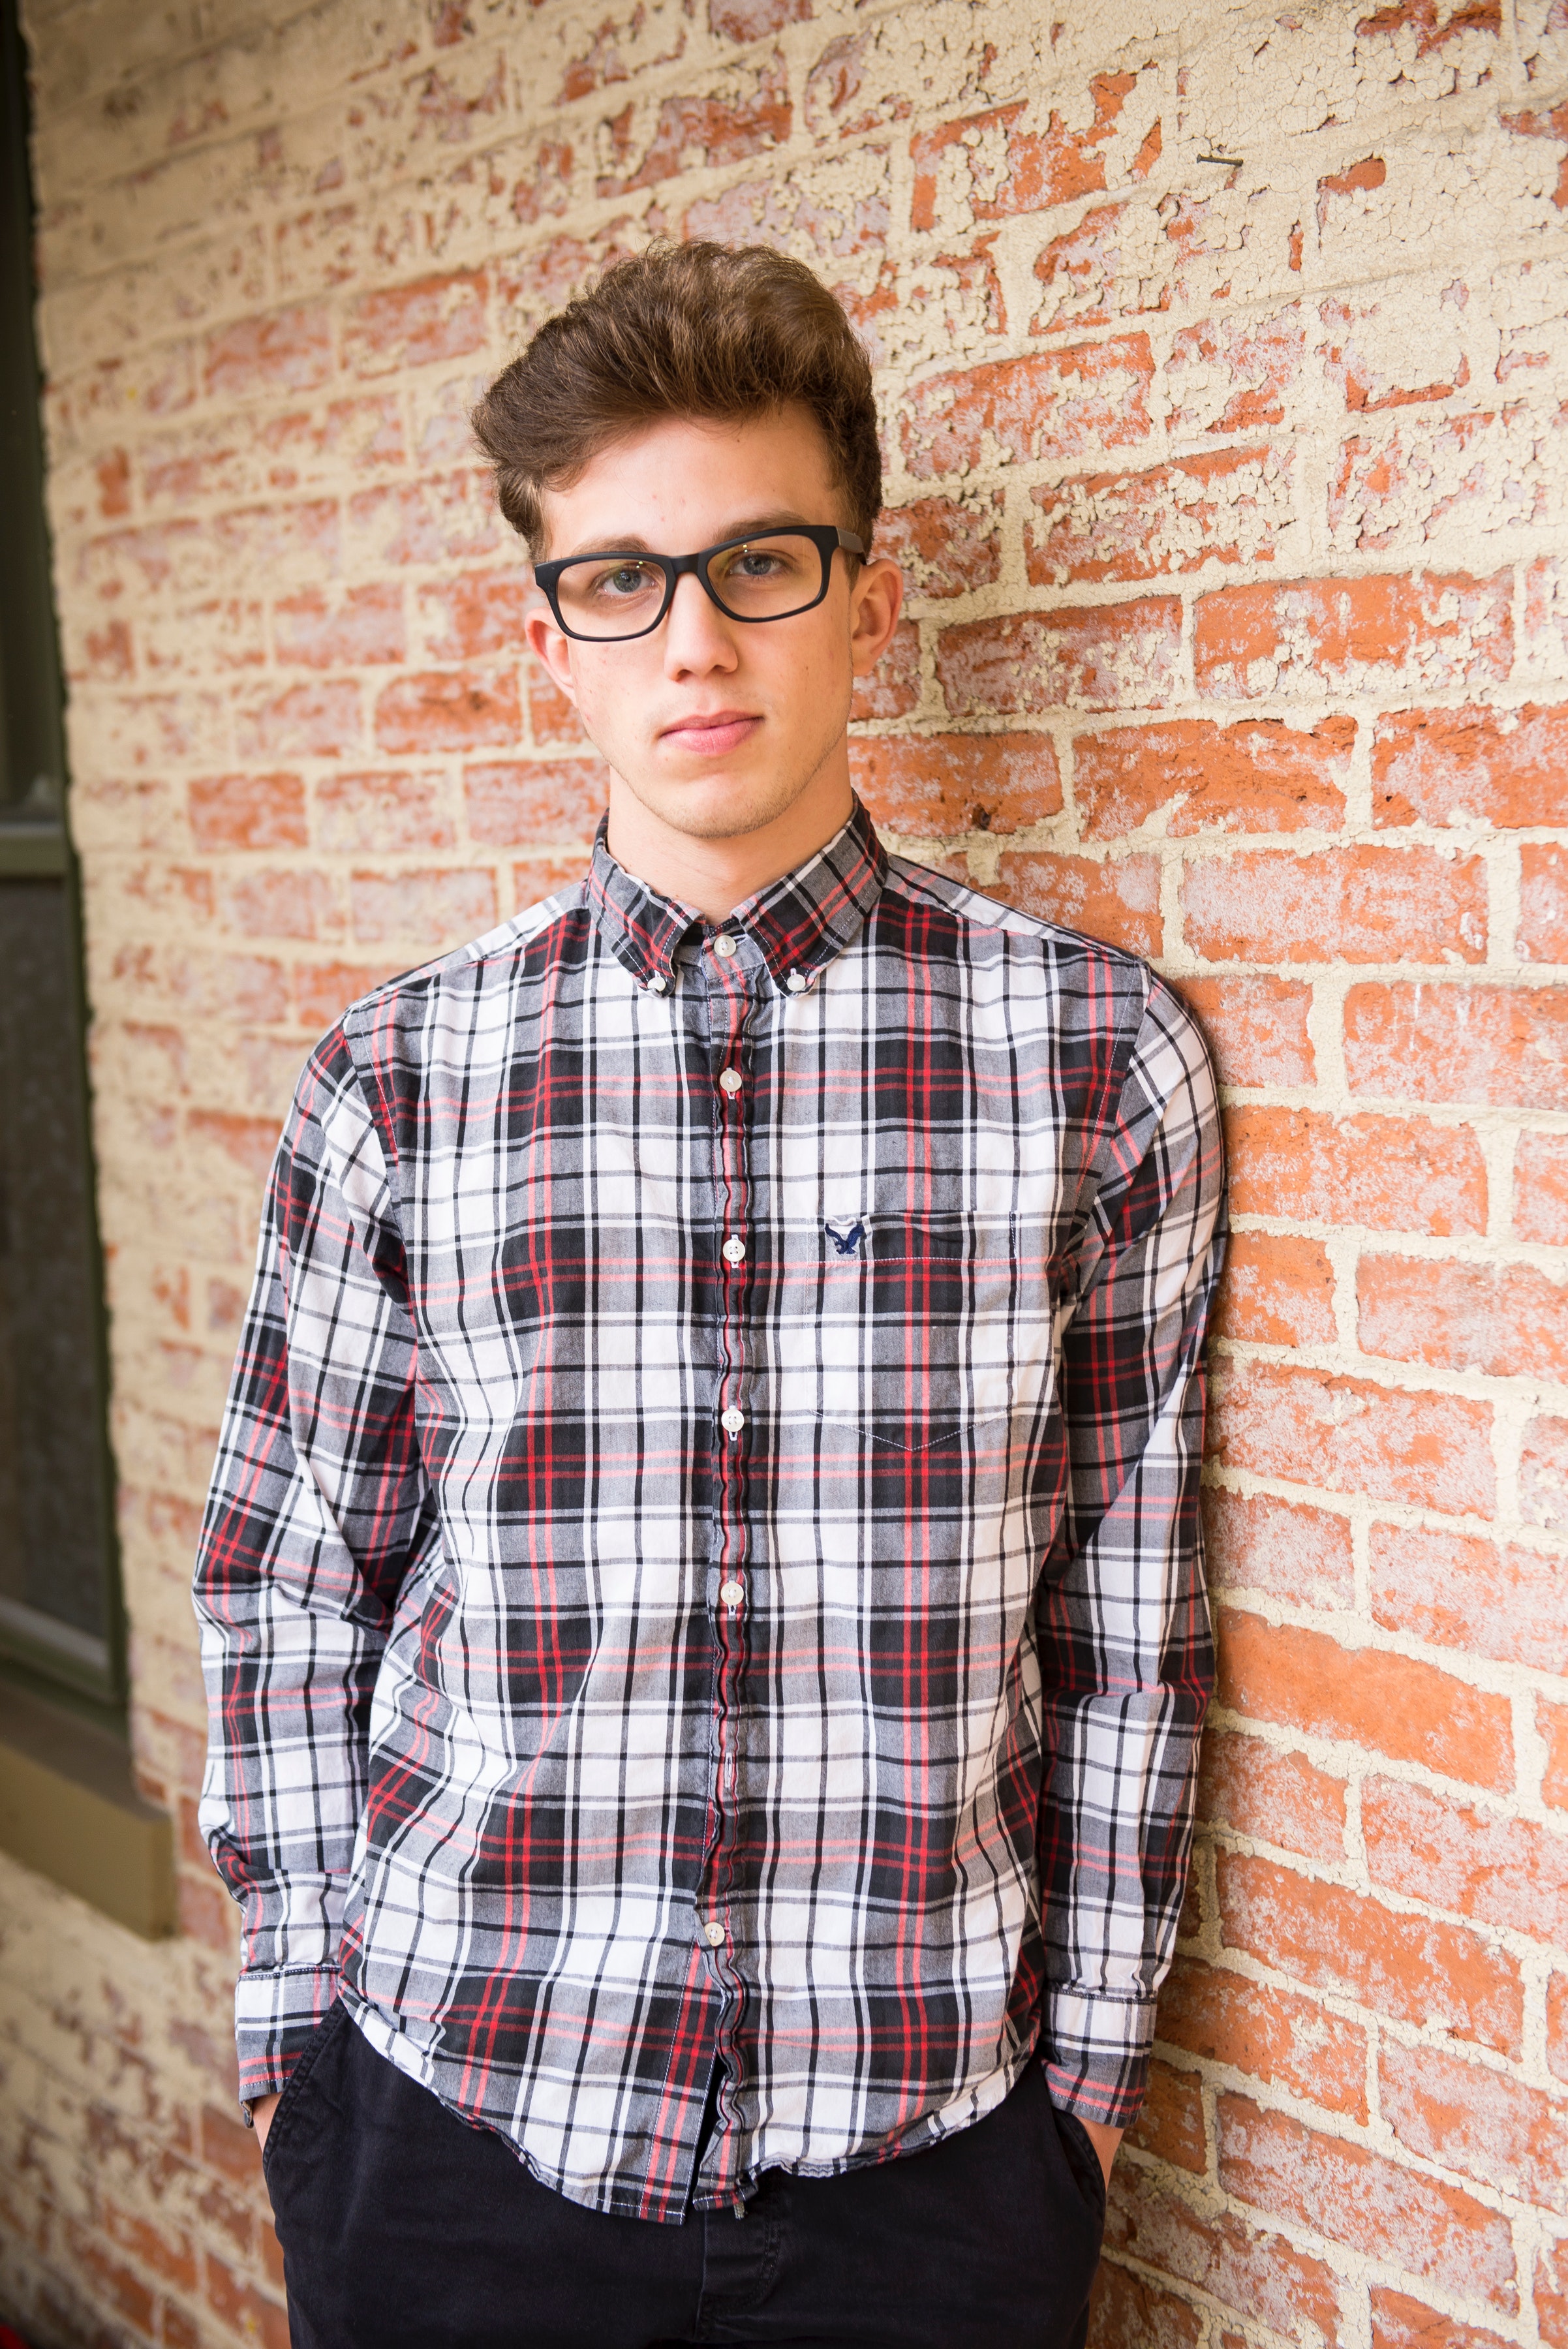
plaid, pattern, clothing, tartan, dress shirt, cool, shirt, textile, sleeve, design, eyewear, collar, outerwear, photography, top, t shirt, glasses, style